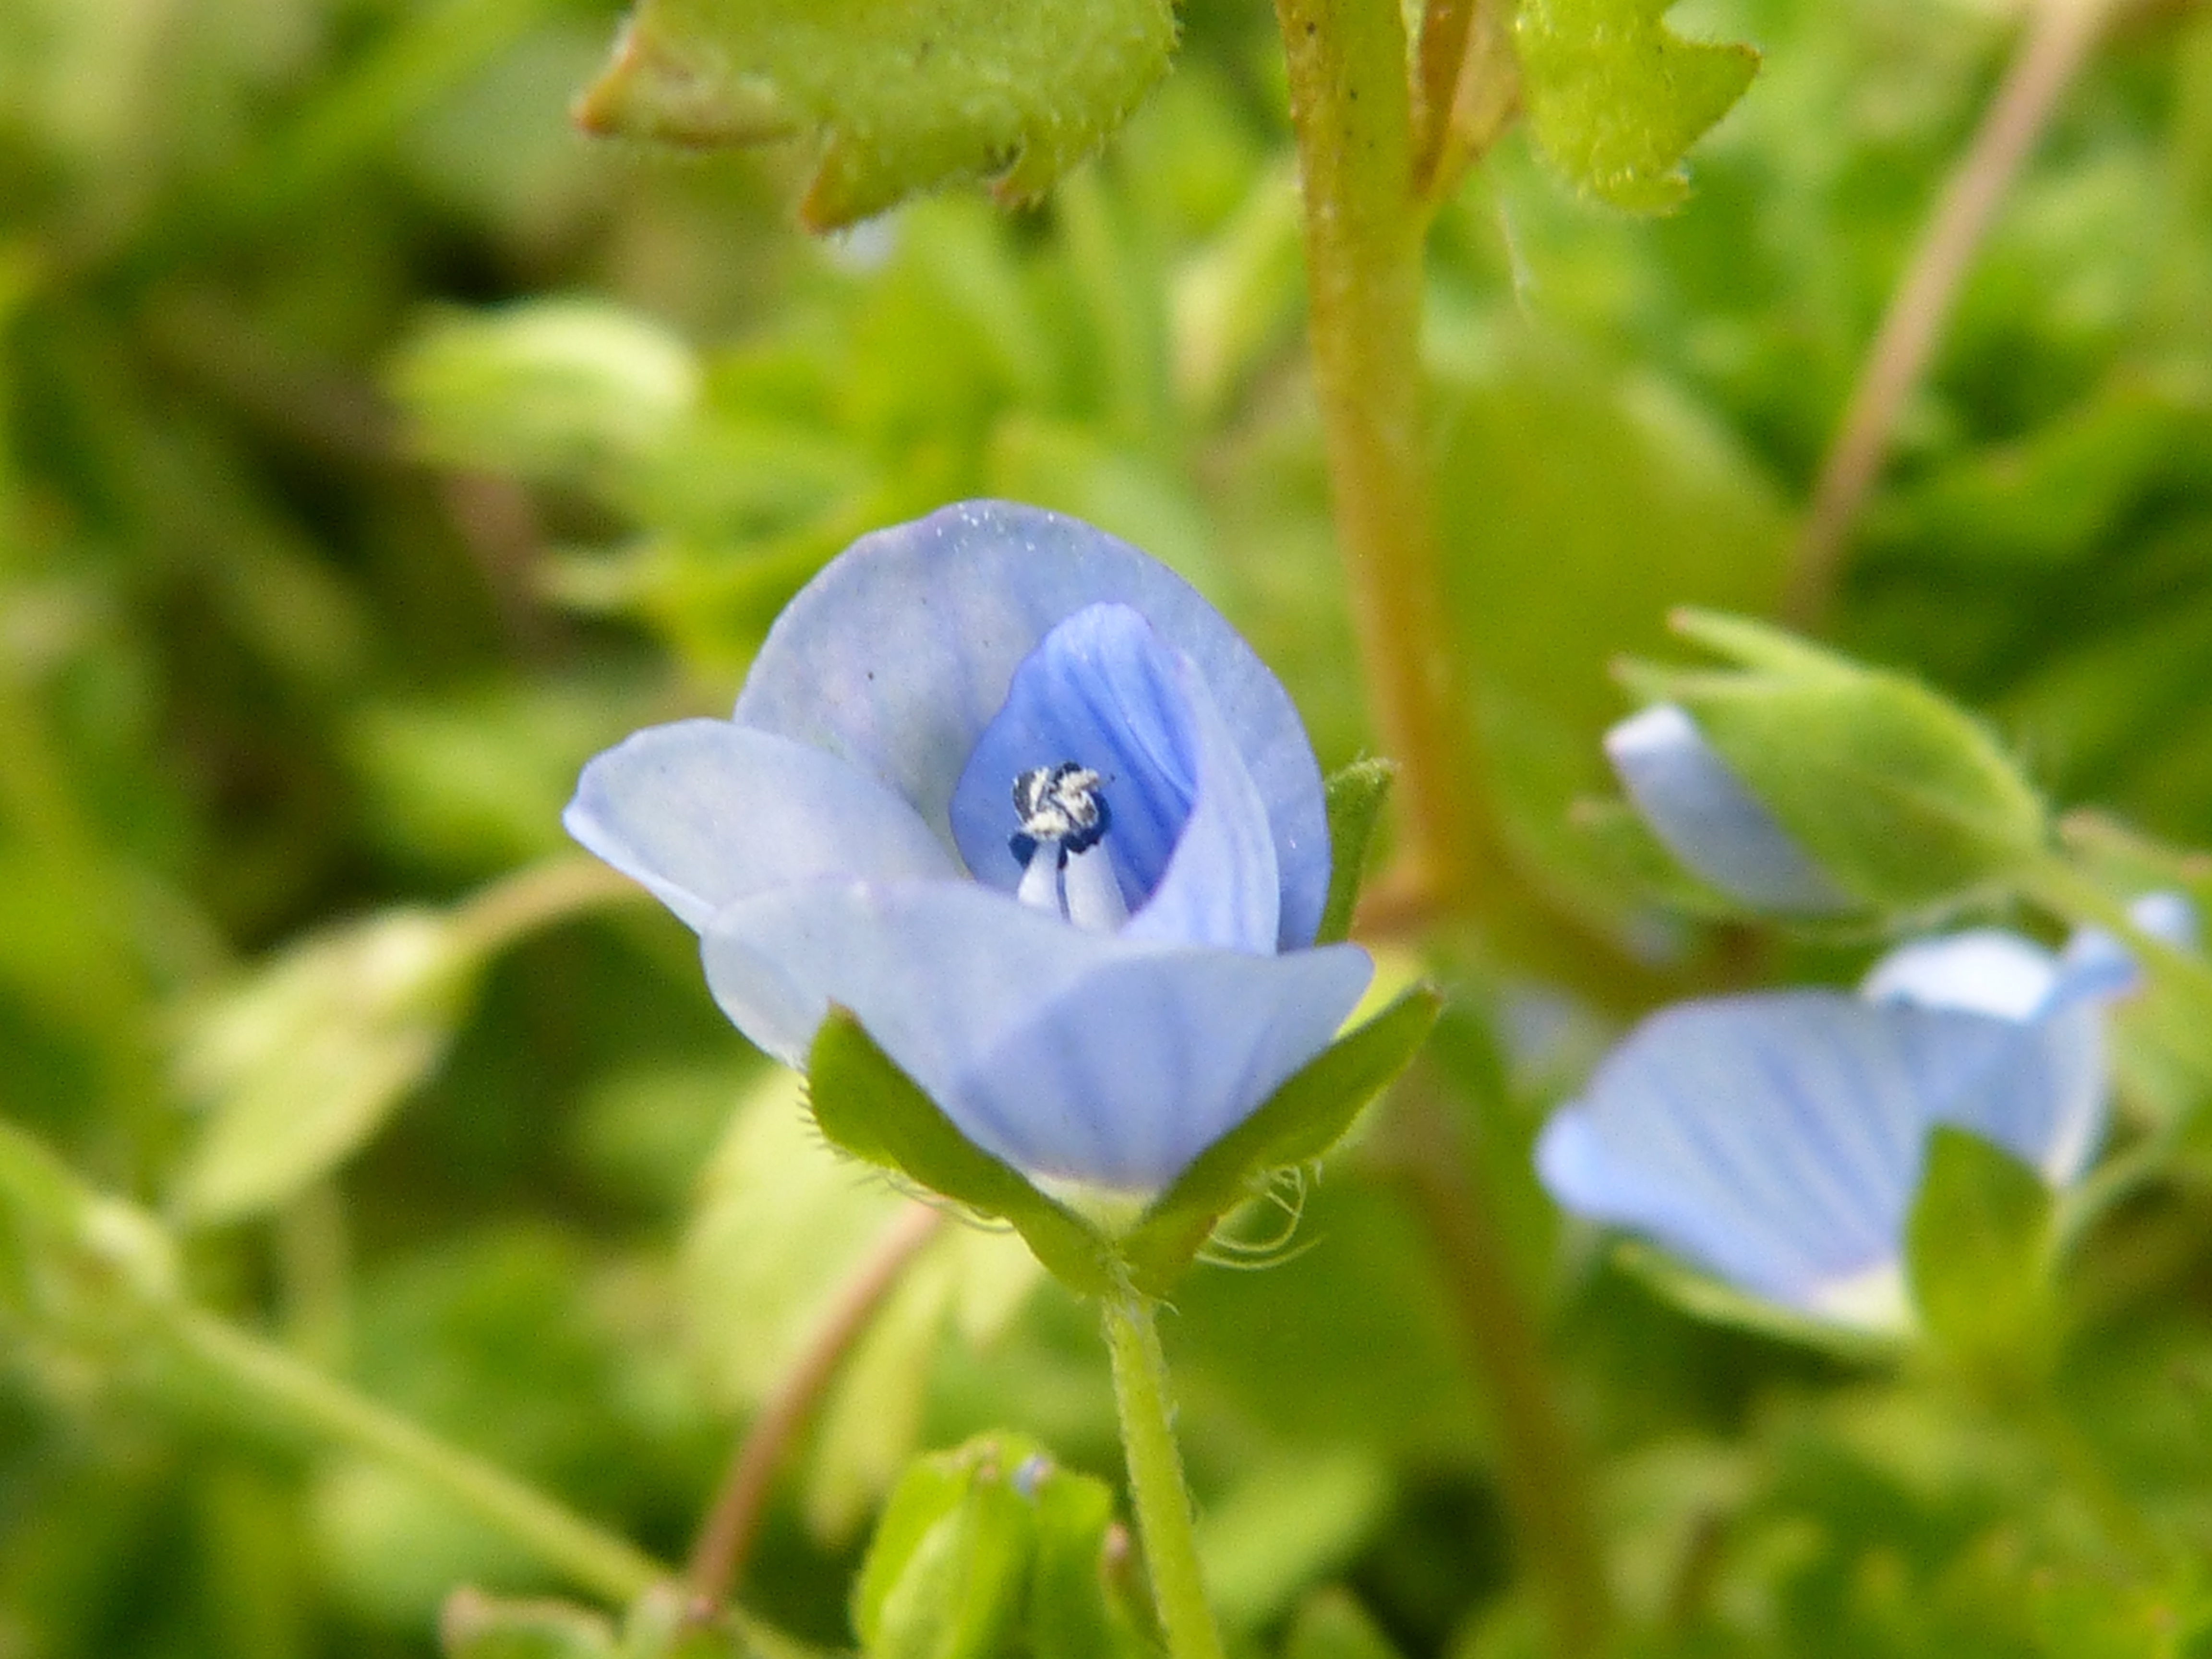
nature, blossom, plant, meadow, flower, bloom, blue, flora, wildflower, flowers, pointed flower, bud, macro photography, small flowers, flowering plant, light blue, dayflower, bellflower family, land plant, dayflower family